Switzerland in the Napoleonic era

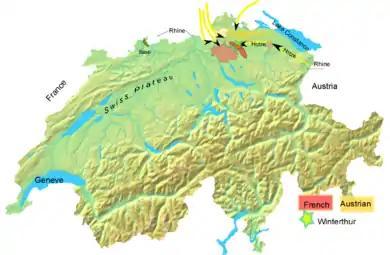
Hotze's troops arrived in the morning at the outskirts of Winterthur and immediately attacked Ney's position. By afternoon, his troops had joined those of Nauendorf and Archduke Charles, marked in yellow.

With the first elements of both Austrian armies having already linked up during the Battle of Frauenfeld two days earlier; Masséna sent the newly promoted General of Division Michel Ney and part of the Army of the Danube to Winterthur on 27 May to stop the Austrian advance from eastern Switzerland. If the Austrians succeeded in uniting Hotze's army from the east with Nauendorf's directly north of Zurich, and Archduke Charles' which lay to the north and west, the French would be dangerously encircled at Zurich.